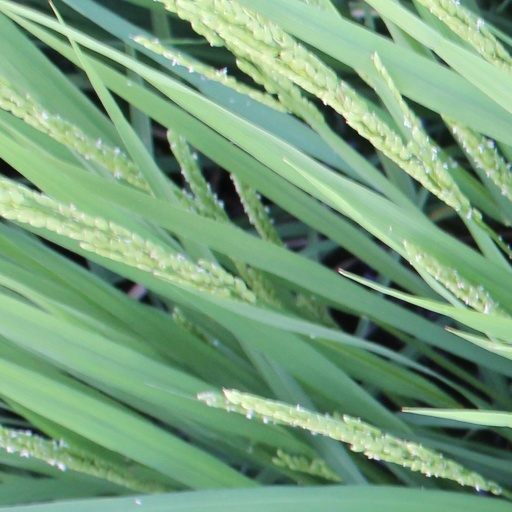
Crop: rice